Paul Wolff (audio engineer)

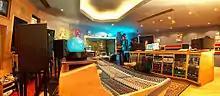
The API control room in Galaxy Studios in Mol, Belgium east of Antwerp, May 2006

In 2003, as director of engineering Wolff designed the Vision console with input from Galaxy Studios' head engineer Ronald Prent, after Prent requested a custom-built six-channel version of API'S two-channel 2500 mastering compressor. In August 2003, the first Vision Surround Mixing Console was installed in Galaxy Studios in Belgium.